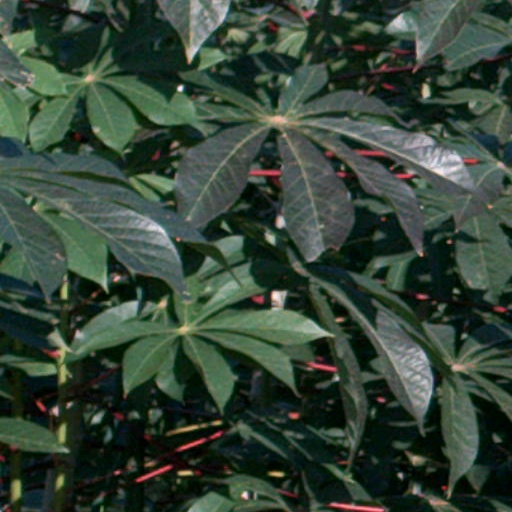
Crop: cassava